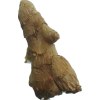
Label: ginger